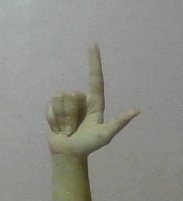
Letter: laam